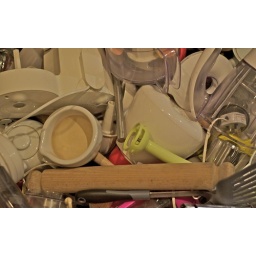
My favourite drawer in the kitchen